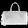
Label: Bag